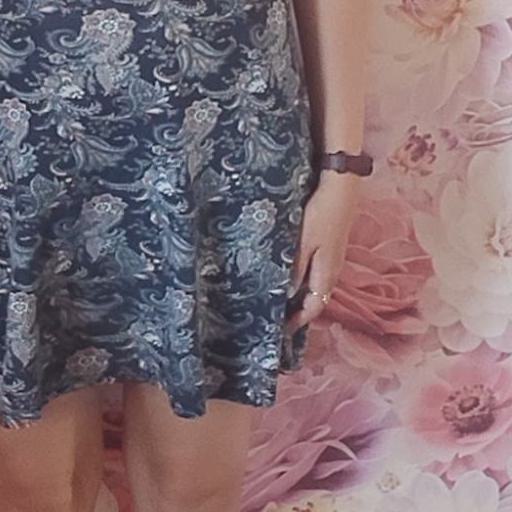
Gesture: no_gesture